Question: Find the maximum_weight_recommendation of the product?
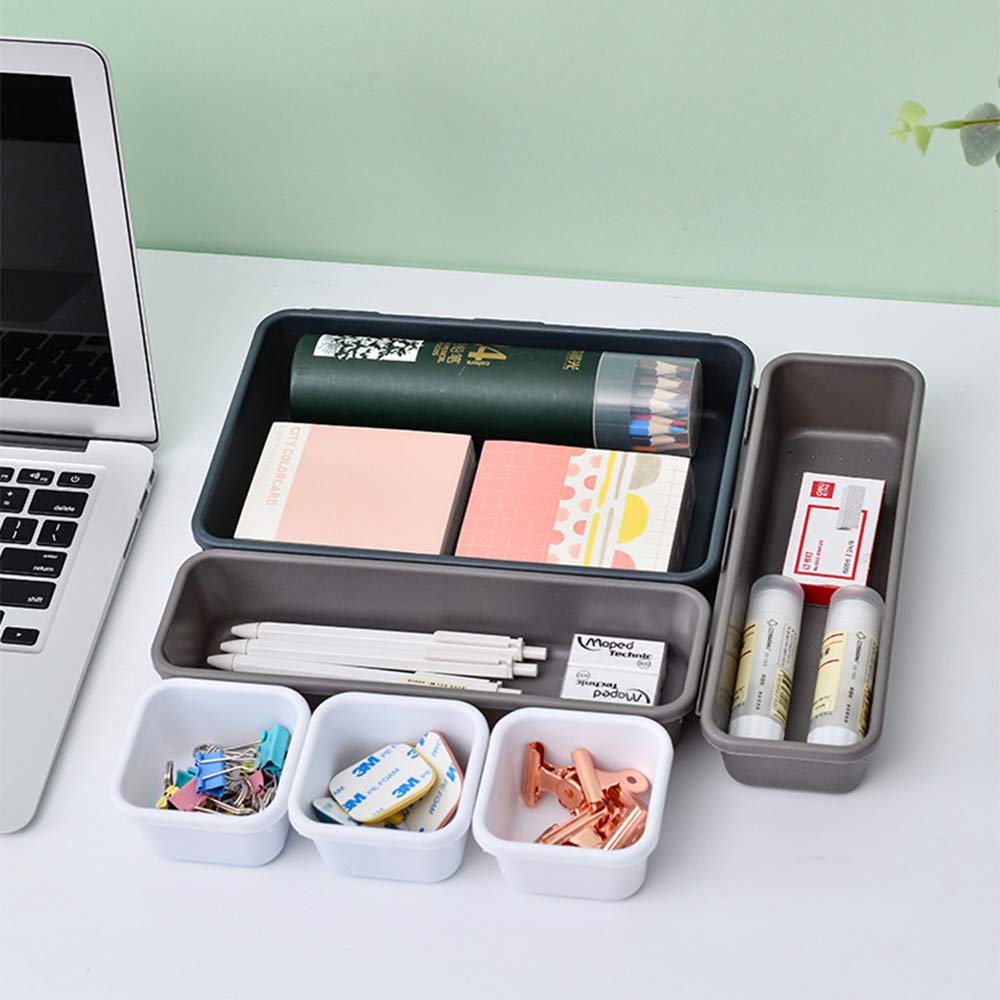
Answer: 18.0 gram